Additional-member system

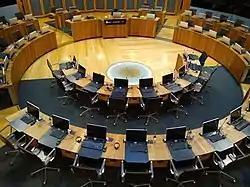
The Senedd (Welsh Parliament) is one of the legislative bodies that used the additional member system.

In an election using the additional member system, each voter casts two votes: a vote for a candidate standing in their local constituency (with or without an affiliated party), and a vote for a party list standing in a wider region made up of multiple constituencies (or a single nationwide constituency). In Scotland list members ("top-up" seats) are elected by region; in London there is a single London-wide pooling of list votes.